Waverley Route

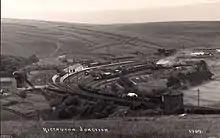
Riccarton Junction in the 1900s

The completion of the Border Union Railway was an unwelcome development for the West Coast partnership set up by the London and North Western Railway (L&NWR), the Lancaster and Carlisle Railway and the Caledonian Railway, which had dominated the joint station at and the profitable Anglo-Scottish traffic which passed through it. By 1860, the traffic was generating more than £1,500,000 for the partnership; this represented more than two-thirds of its income. To protect their interests, the companies concluded a secret agreement to deny a share of the Carlisle traffic to the newcomer by providing that traffic from the south for Edinburgh had to be sent via the Caledonian main line unless specifically consigned to the NBR's Waverley line. This proved so effective that locomotive parts ordered by the NBR from the Midlands reached the company's St Margarets works in Edinburgh via the Caledonian. Nevertheless, the NBR did make some inroads into the partnership's traffic, and the Edinburgh-London goods traffic carried over the East Coast line declined from 4,045 tonnes in 1861 to 624 tonnes in 1863.